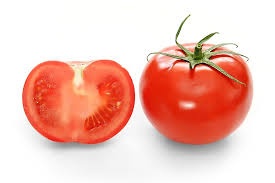
Label: tomato